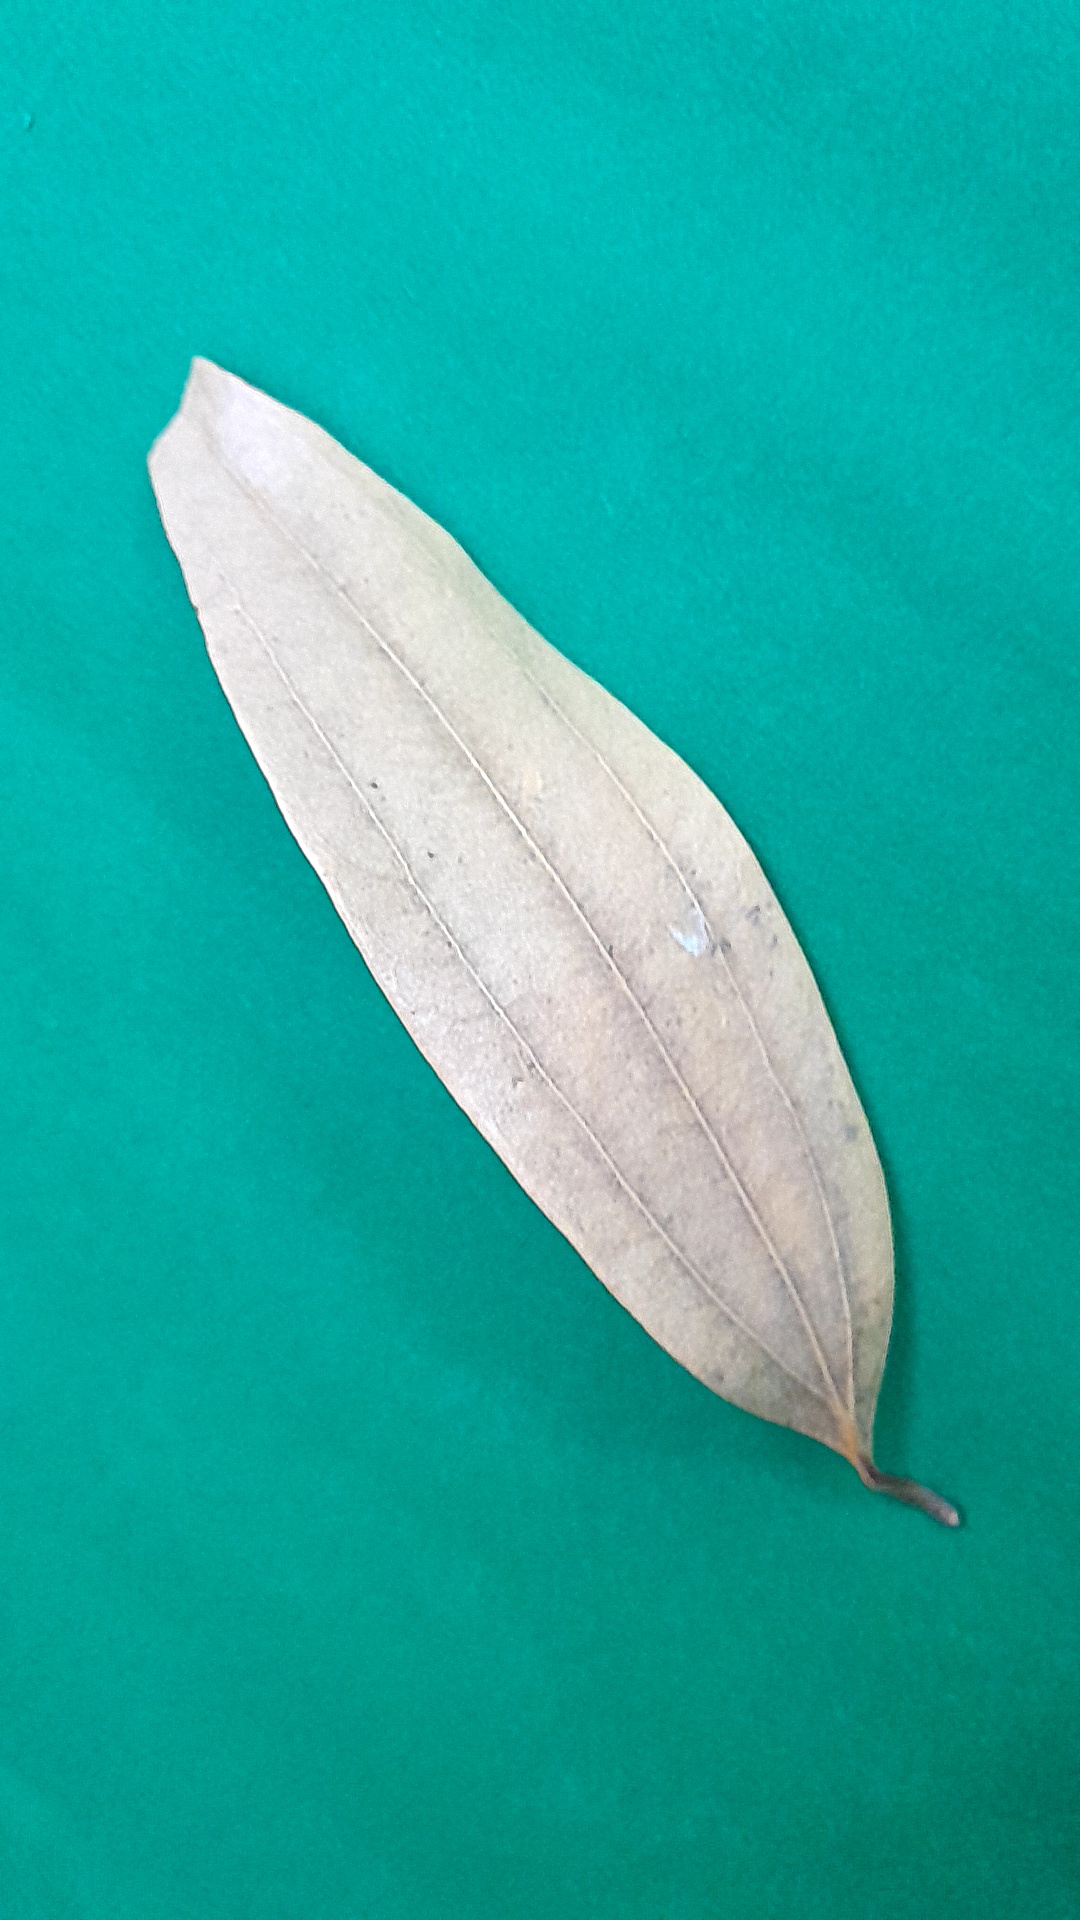
Label: Dry Leaf